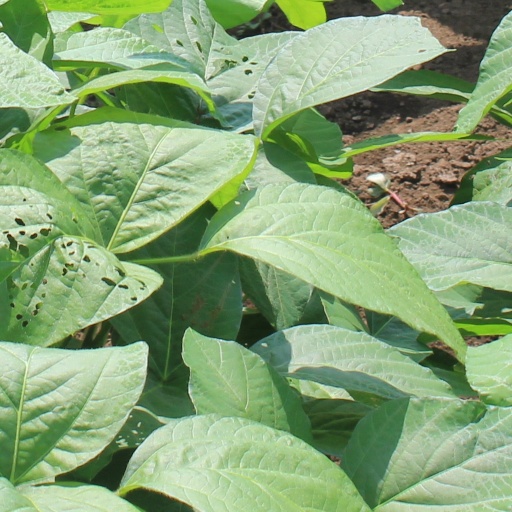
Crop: soybean